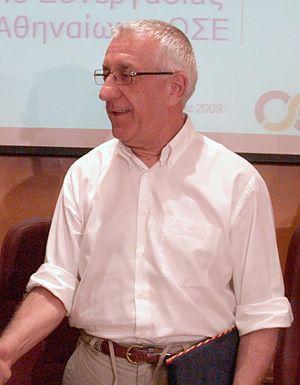
Nikítas Kaklamánis né le 1ᵉʳ avril 1946 à Andros est un médecin et homme politique grec, membre de la Nouvelle Démocratie et maire d'Athènes.